Kuiper's test

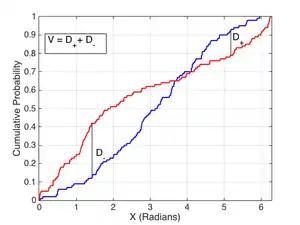
Illustration of the two-sample Kuiper Test statistic. Red and blue lines each correspond to an empirical distribution function, and the black arrows show the points distances which sum to the Kuiper Statistic.

The one-sample test statistic, formula_1, for Kuiper's test is defined as follows. Let "F" be the continuous cumulative distribution function which is to be the null hypothesis. Denote by "F" the empirical distribution function for "n" independent and identically distributed (i.i.d.) observations "X", which is defined as